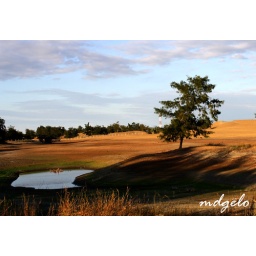
tree in the field